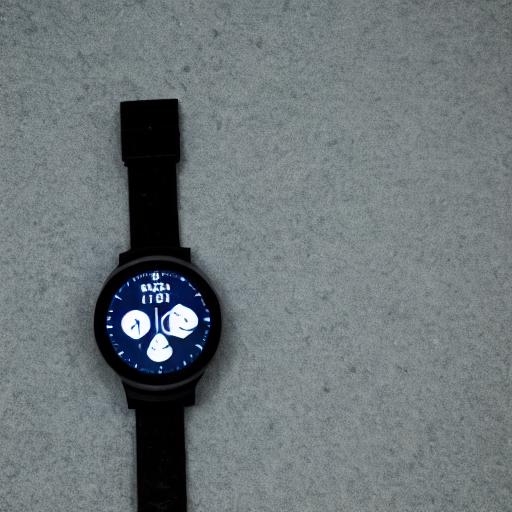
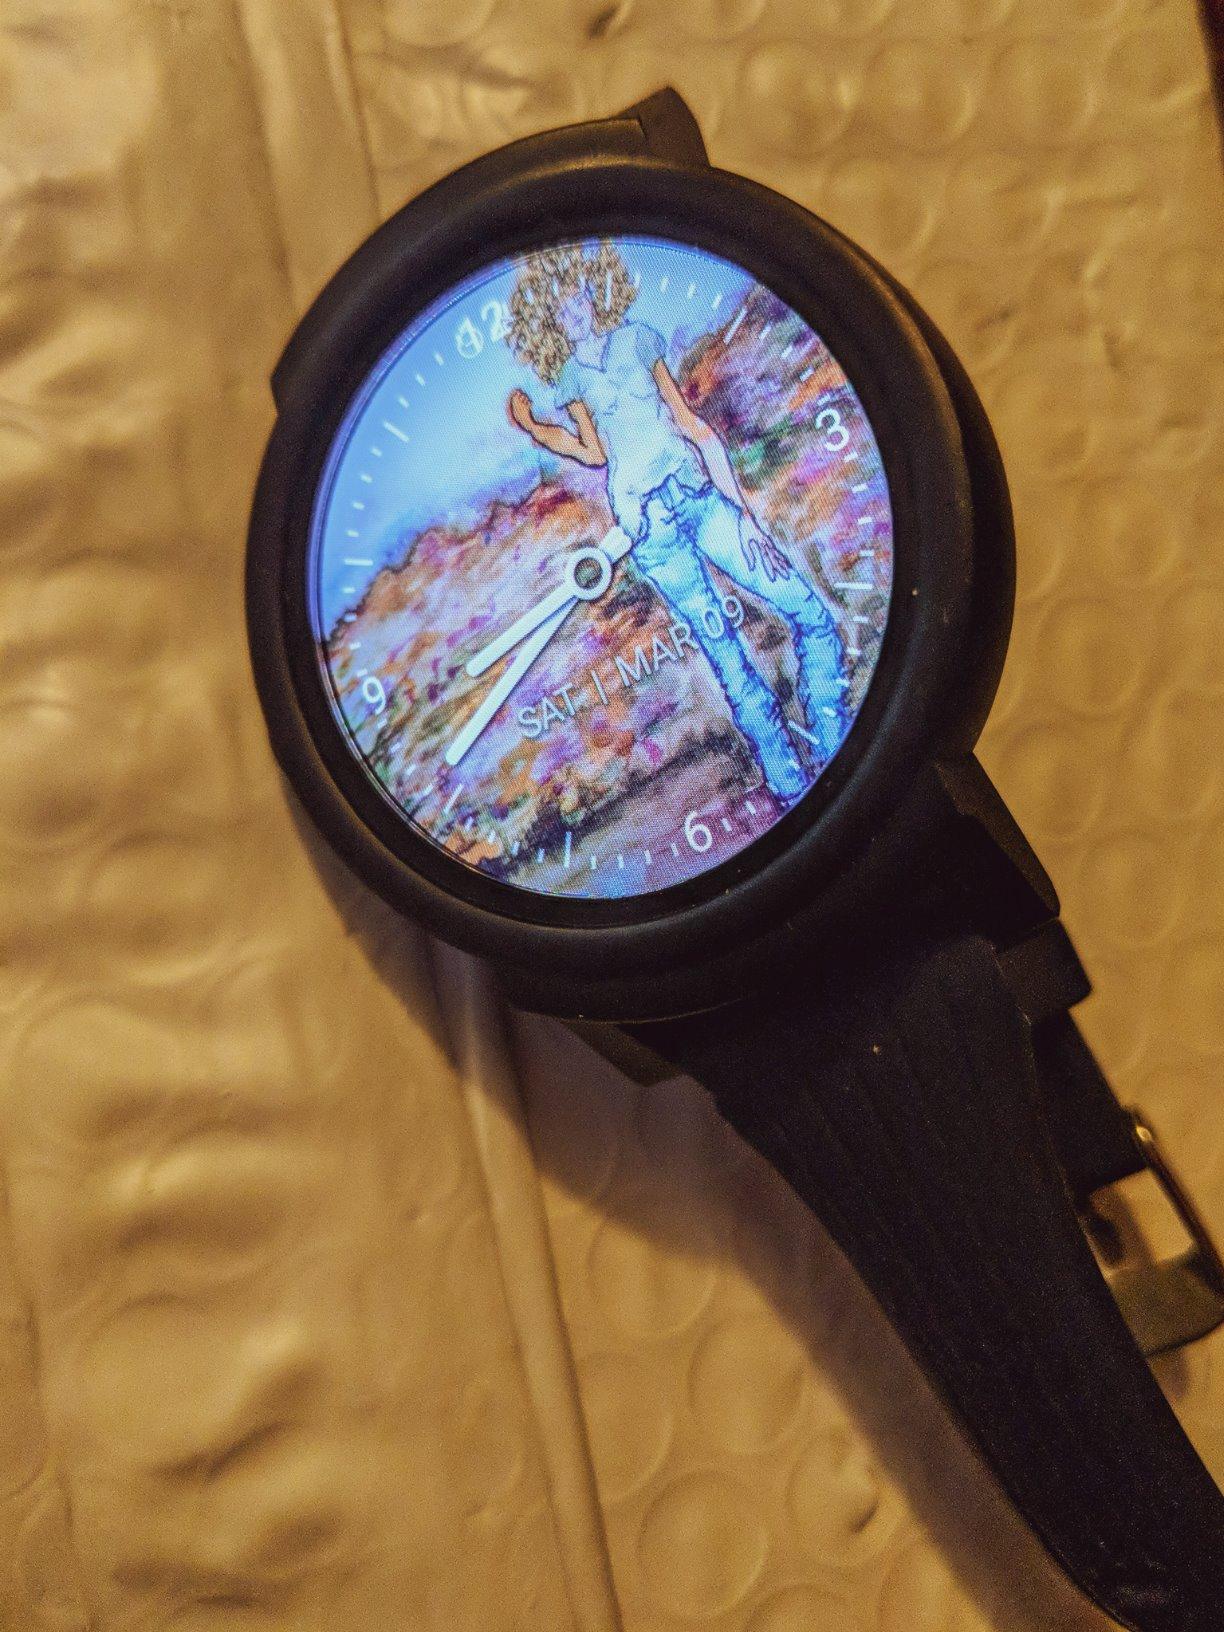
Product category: smartwatch
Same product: no